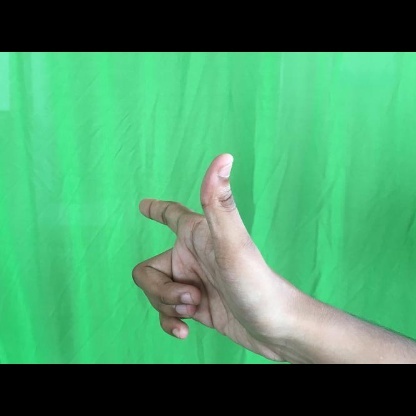
Mudra: Chandrakala